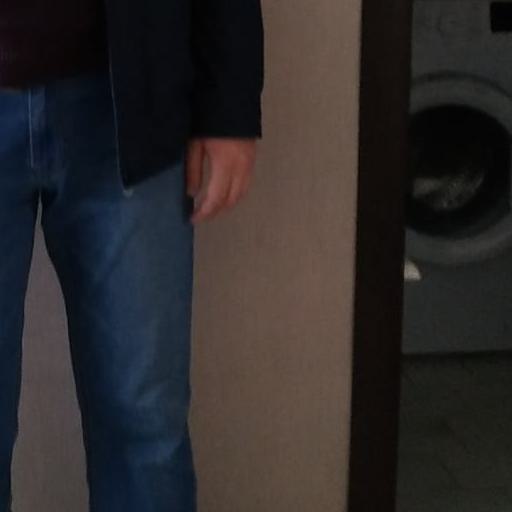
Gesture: no_gesture